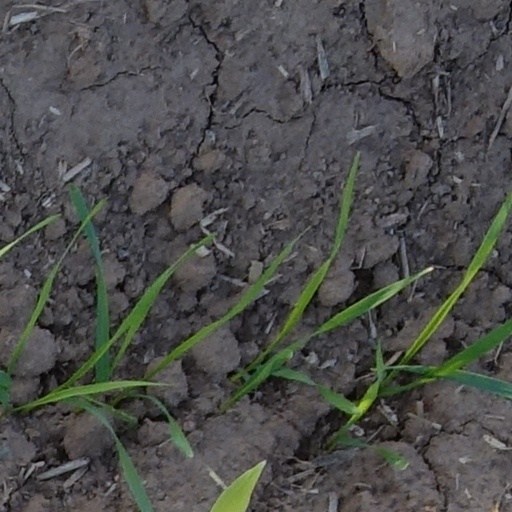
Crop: wheat